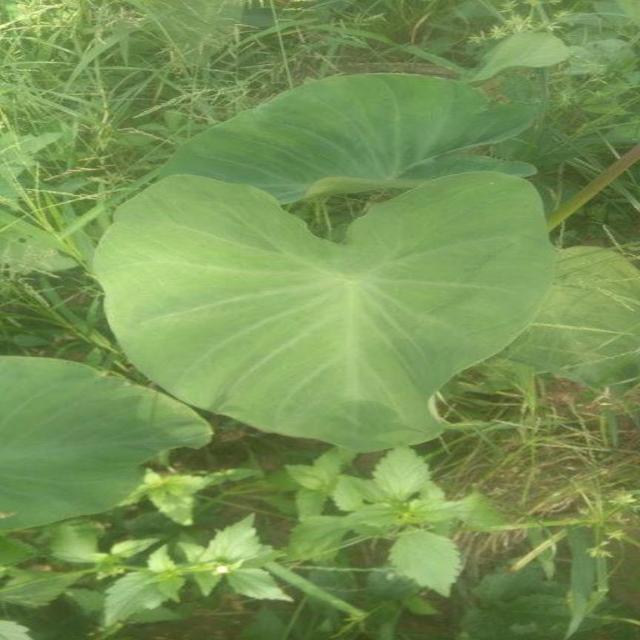
Label: Healthy